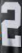
Number: 2